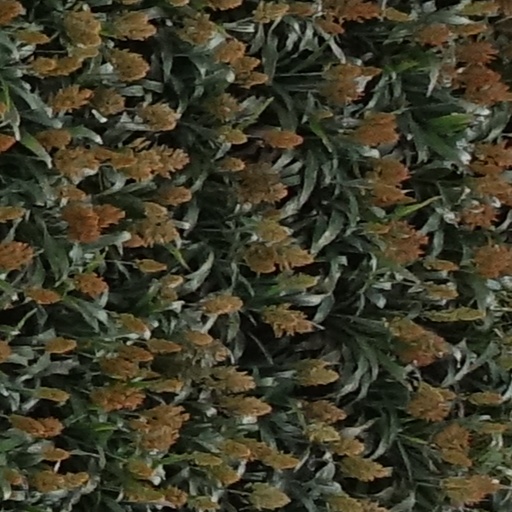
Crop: sorghum